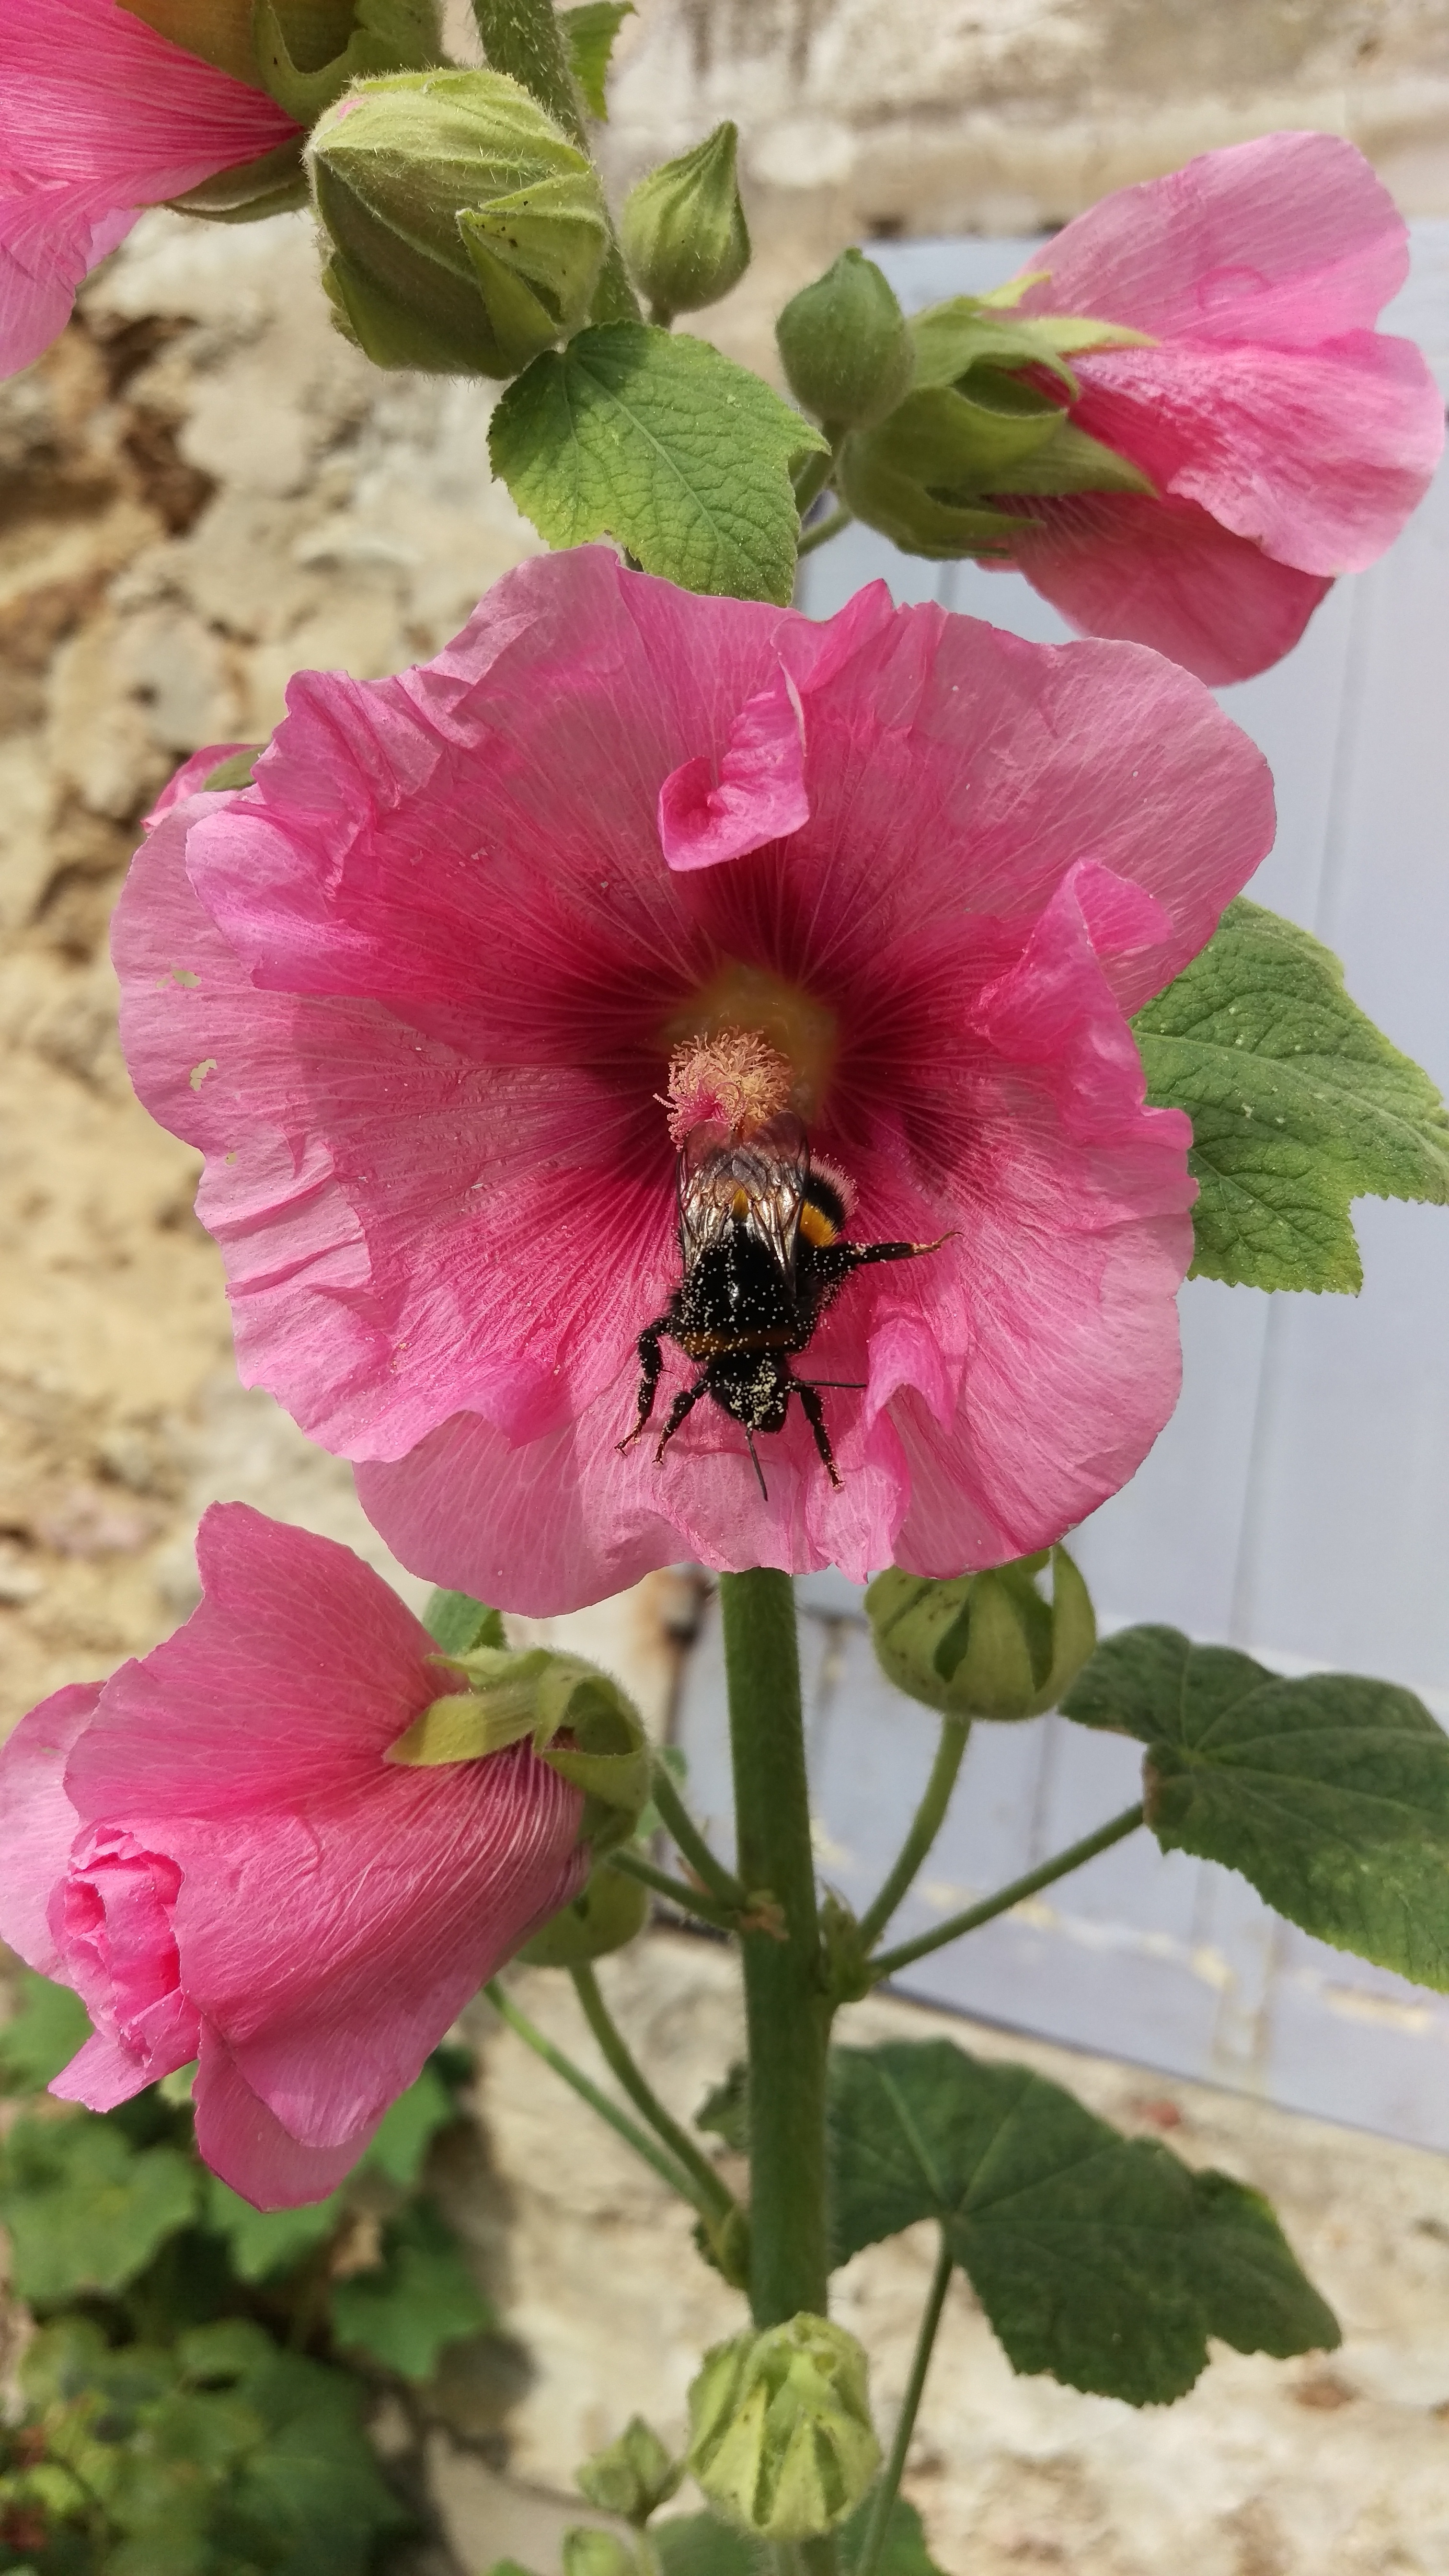
nature, plant, flower, petal, pink, flora, flowers, hollyhock, bumblebee, hollyhocks, flowering plant, pink blossom, annual plant, land plant